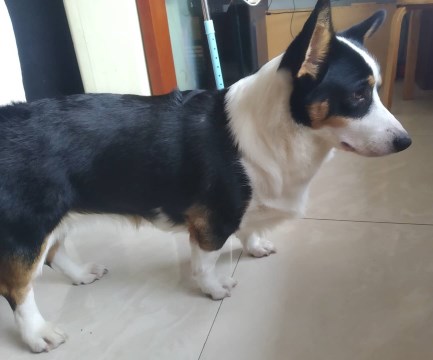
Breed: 2909-n000116-Cardigan